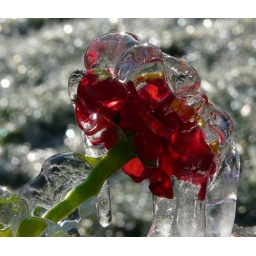
red flower in a crystal garden